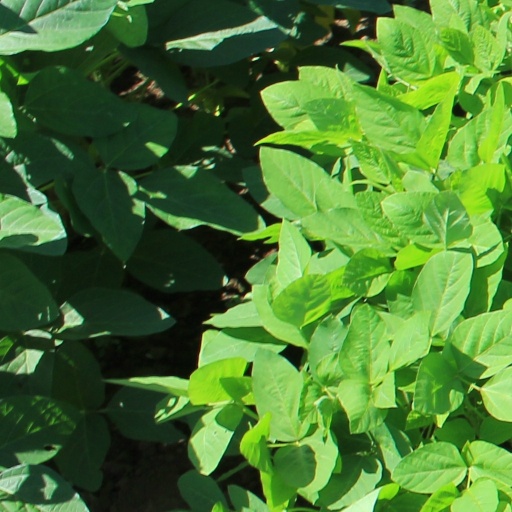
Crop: soybean